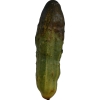
Label: cucumber